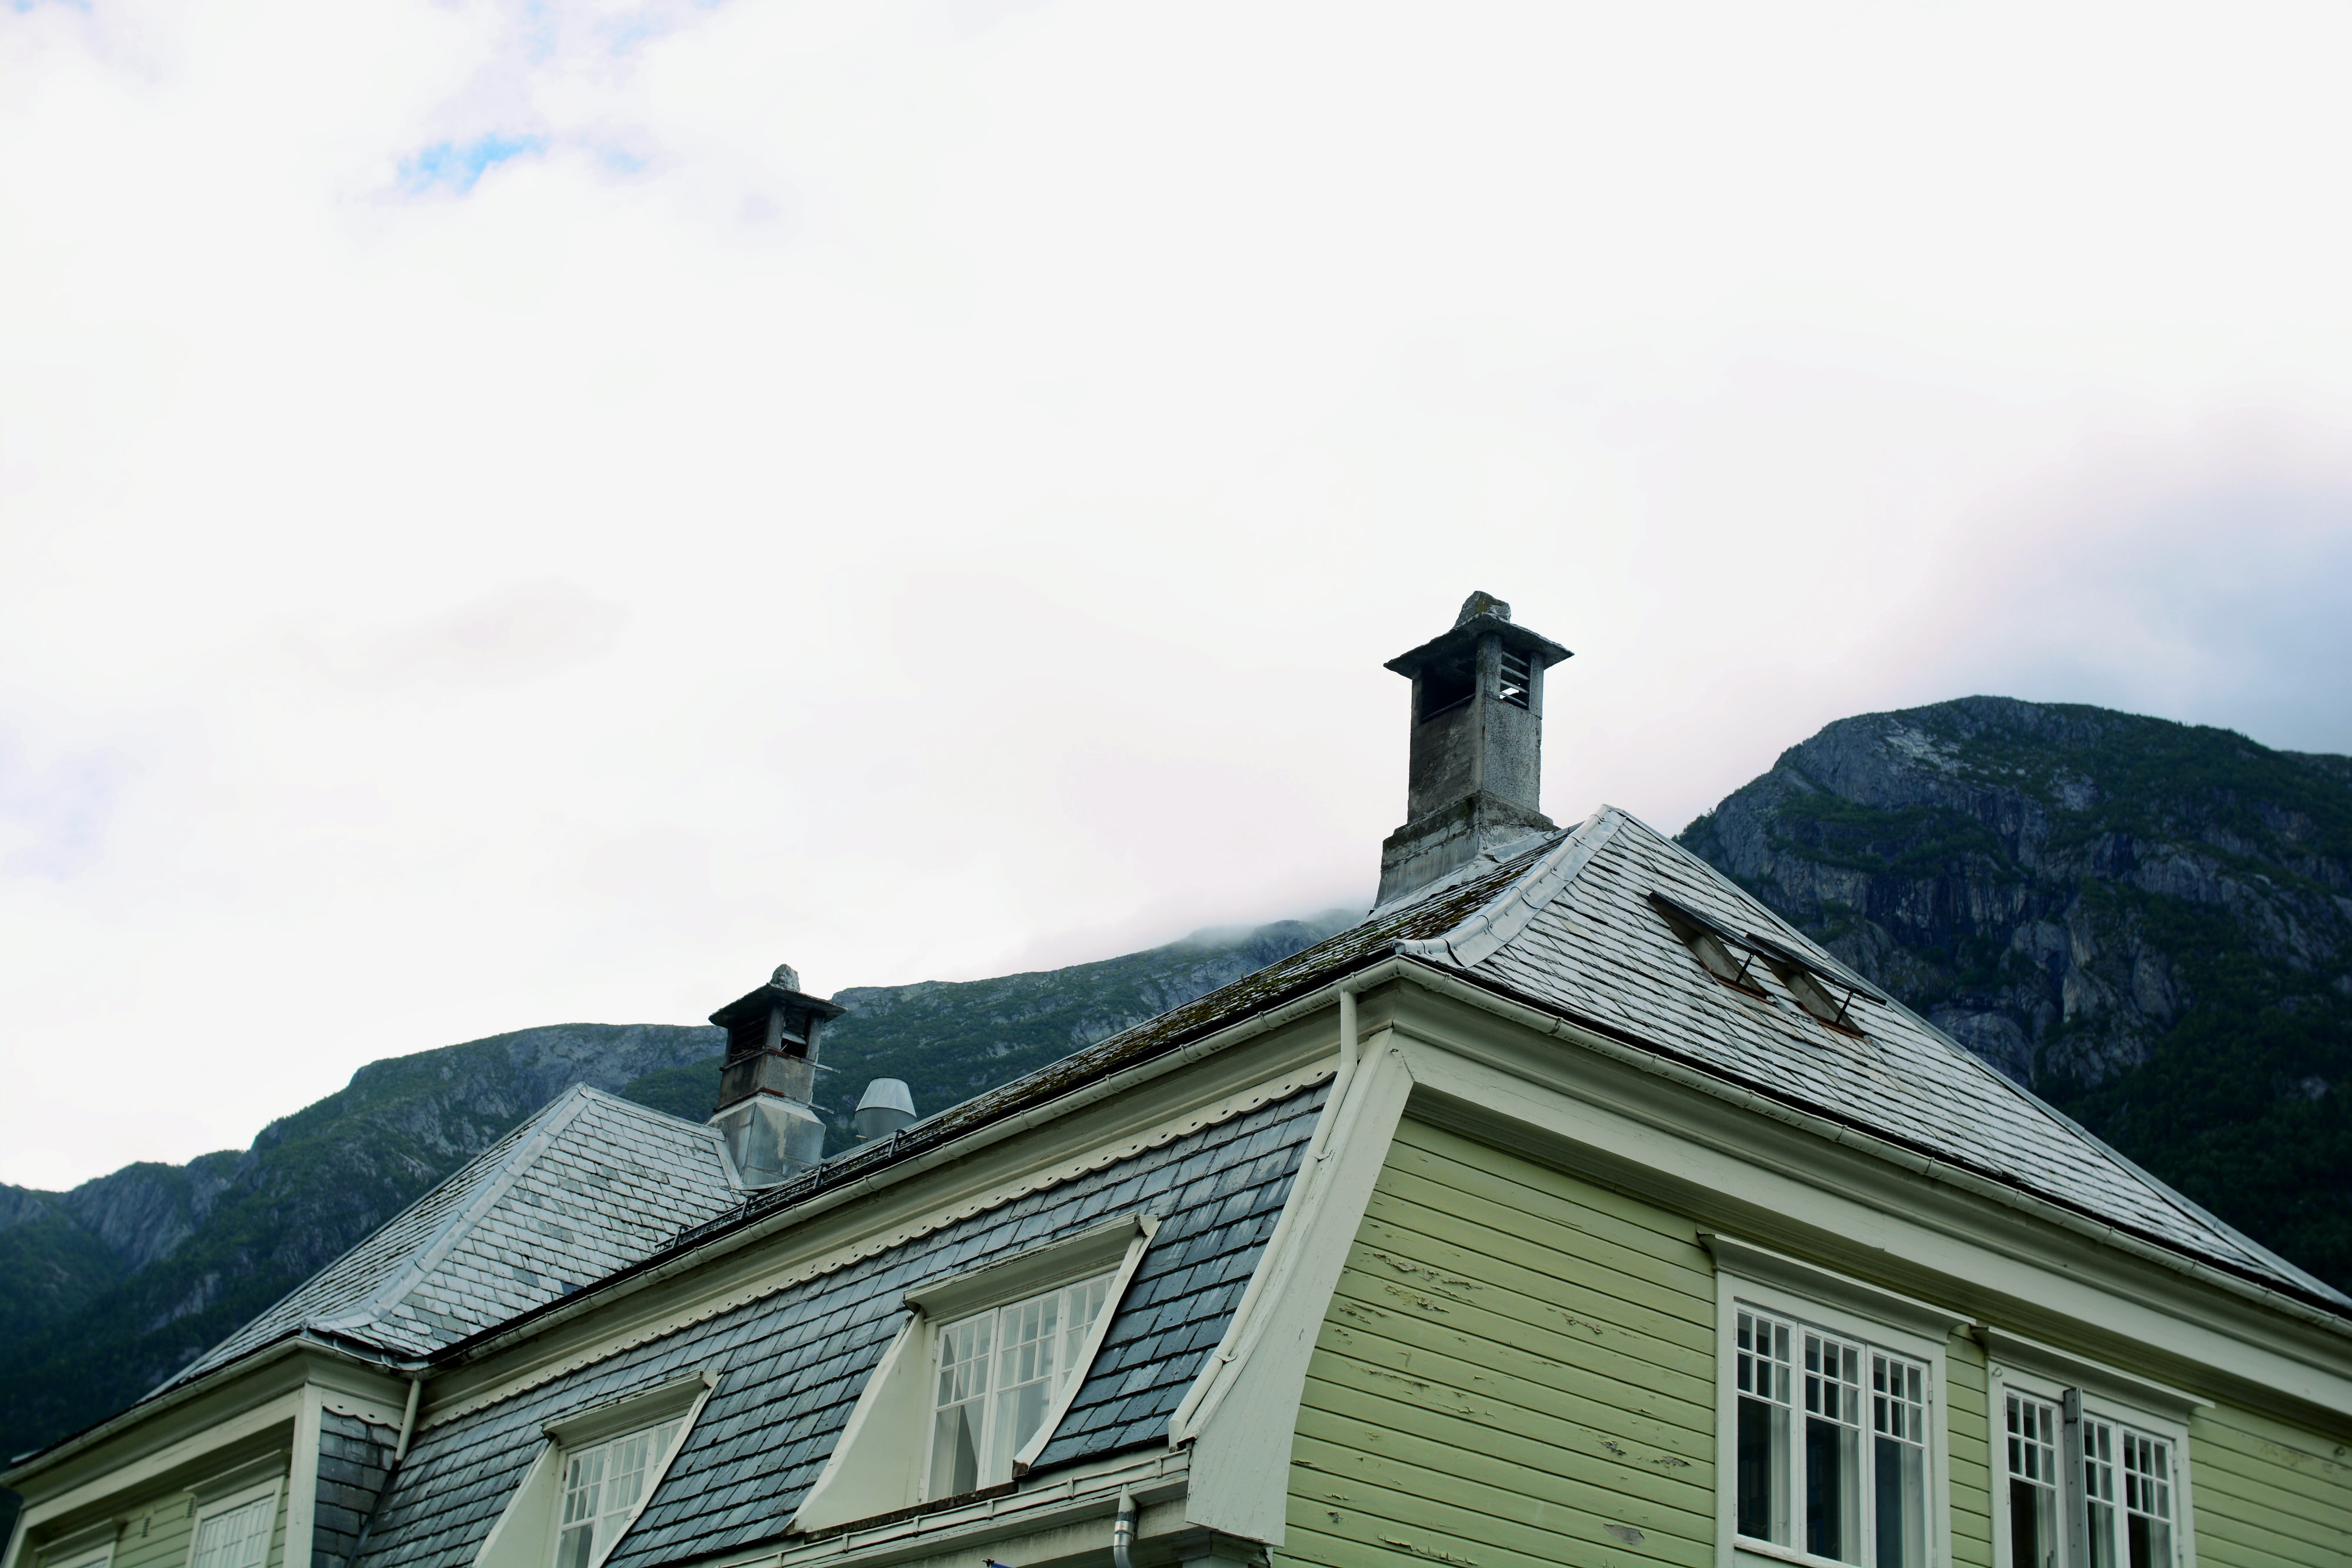
snow, winter, cloud, architecture, sky, house, window, wind, roof, tower, blue, steeple